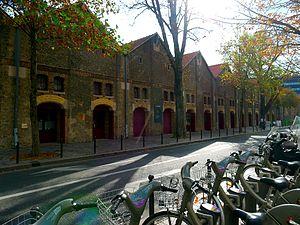
Rue des Pirogues-de-Bercy - Paris XII
Présentation chronologique, par date, d'évènements historiques de la ville de Paris la capitale de la France.
La rue des Pirogues-de-Bercy est une voie située dans le 12ᵉ arrondissement de Paris, en France.